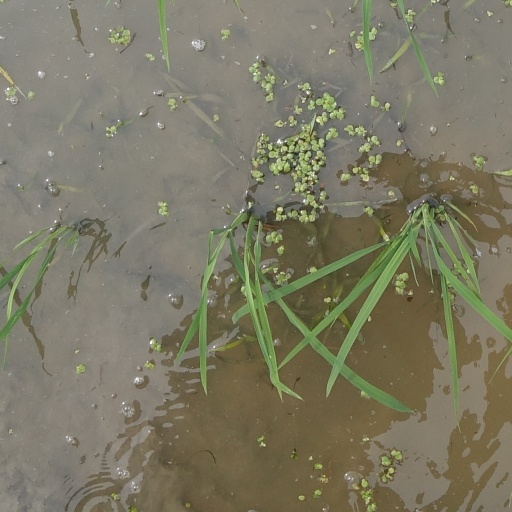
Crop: rice